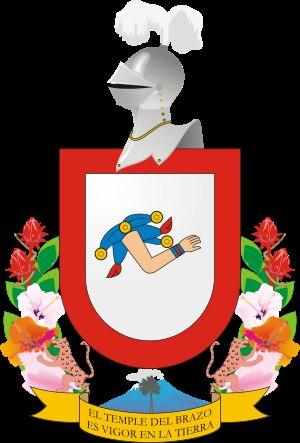
L'État de Colima est divisé en 10 municipalités. La capitale de l'État est Colima.